Bathhouse Row

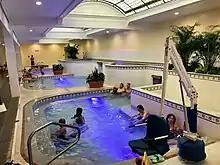
Spa at Quapaw

Construction began on the new Maurice Bathhouse in 1911 and was completed by 1912. The building was designed by George Gleim Jr. of Chicago. The building was remodeled in 1915, following a design by George Mann and Eugene John Stern of Little Rock, which added the front sun parlor and made the white hygienic appearance warmer and more luxurious.